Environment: real
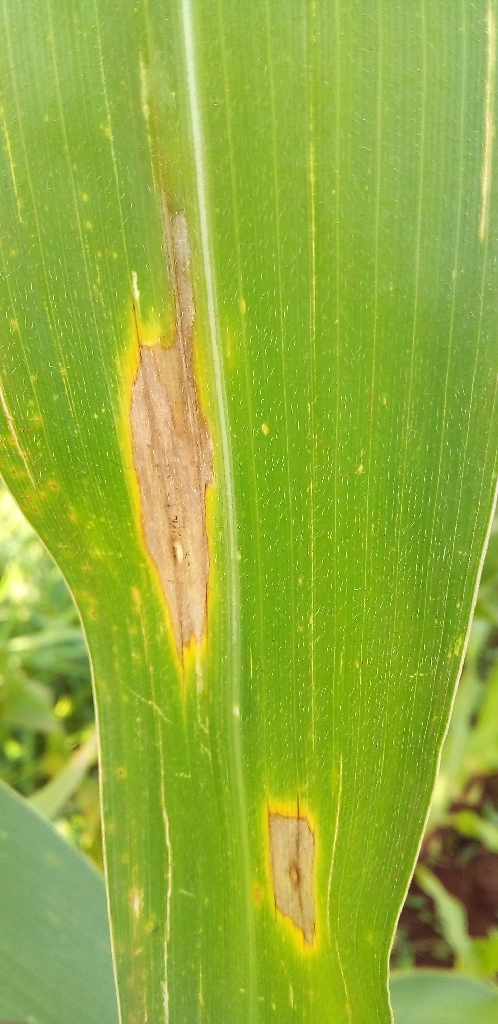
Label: northern_corn_leaf_blight